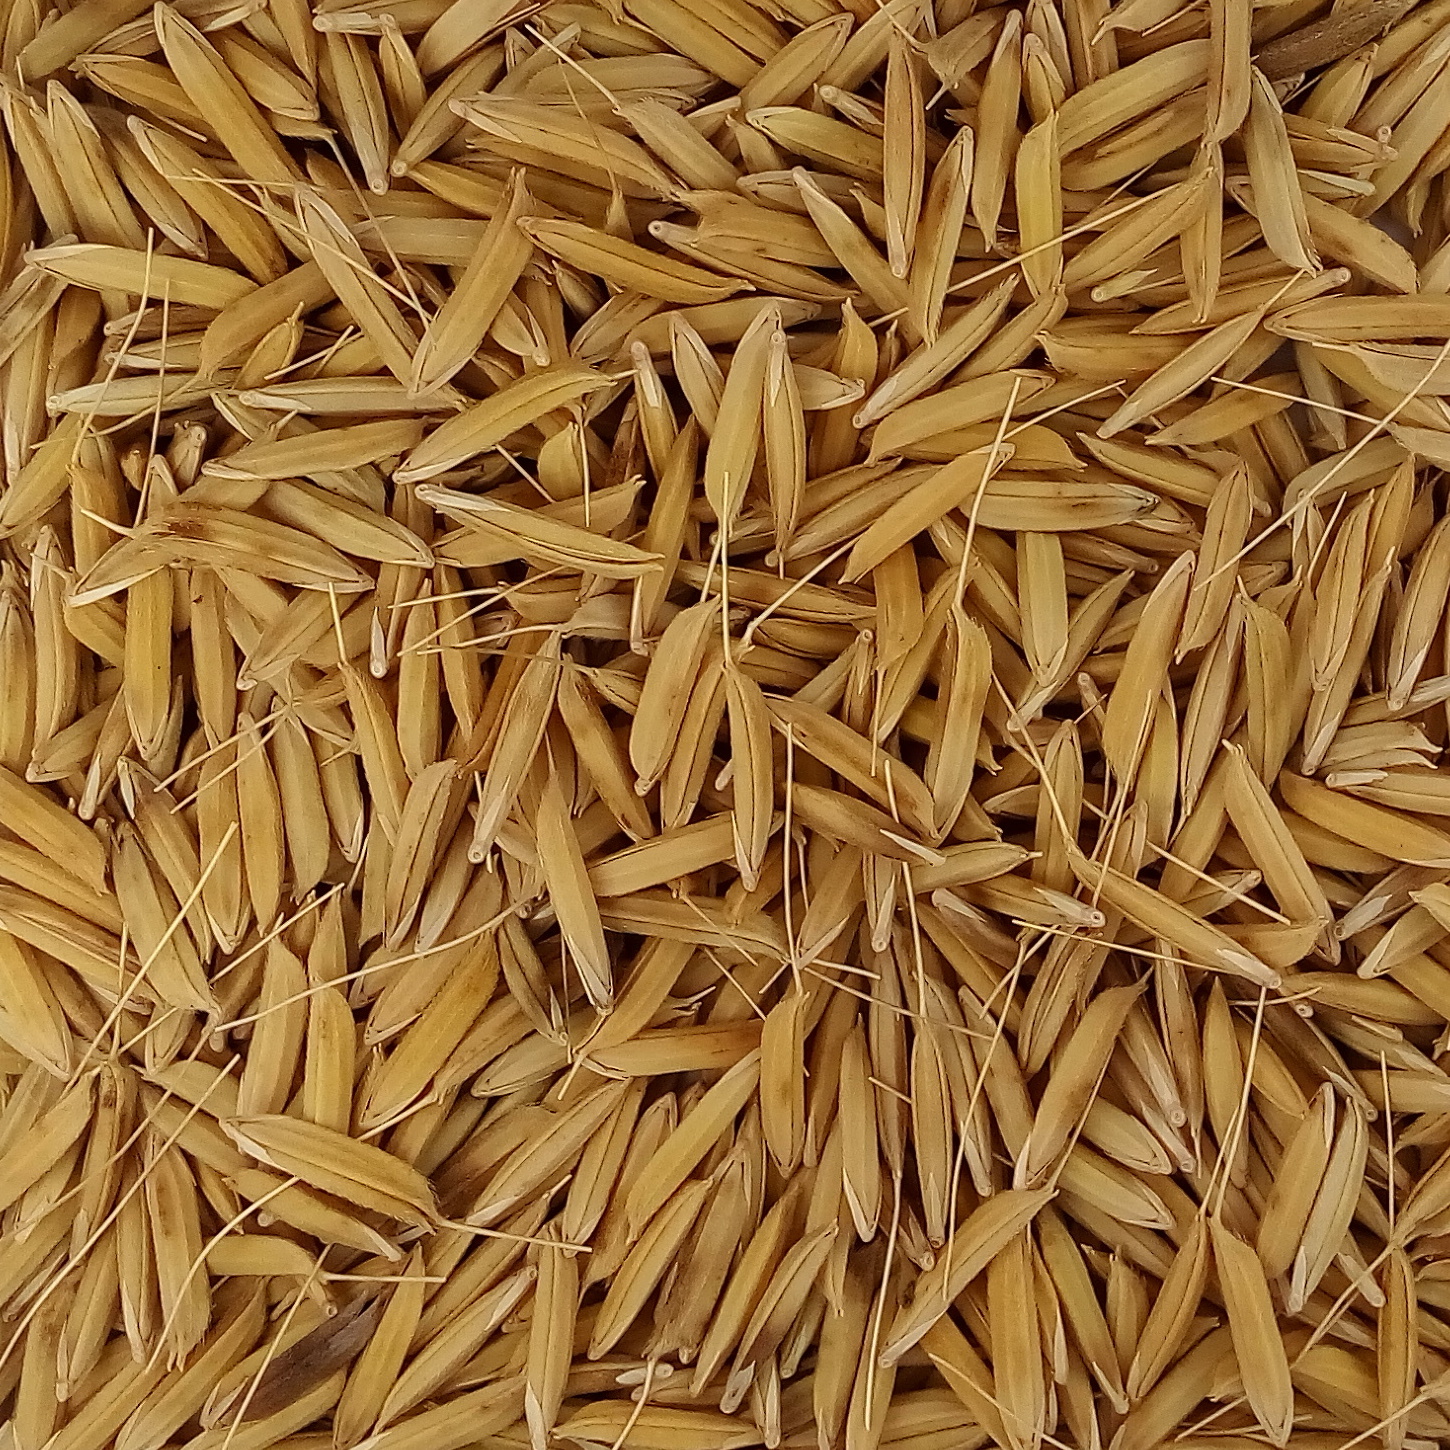
Rice seed variety: 1728